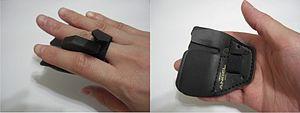
Palette Italiano: ""Patella"" (protezione per le dita) per arcieri"
L'arc est une arme de trait destinée à lancer des flèches. Il est constitué principalement d'une pièce courbe flexible qui emmagasine et restitue l'énergie comme un ressort, et d'une corde qui permet l'armement de l'arc, puis la transmission de l'impulsion à la flèche lors de la détente. L'entraînement à l'usage de cette arme, à un niveau amateur ou professionnel, est appelé le tir à l'arc ou, anciennement, l'archerie. Un homme qui tire à l'arc est un archer, une femme est une archère. Le mot « archer » désignait autrefois un combattant dont l'arc était l'arme principale. L'arc a été massivement utilisé comme arme de guerre dès la Préhistoire et a conservé une grande importance en tant qu'équipement militaire jusqu'à l'époque moderne, où il est surpassé par les armes à feu. Pendant le Moyen Âge européen, la célèbre bataille de Crécy illustra l'importance du rôle des archers gallois équipés de longbow. Durant toute sa période d'utilisation, l'arc est aussi largement utilisé pour la chasse. De nos jours, le mot d'archer ou d'archère désigne des personnes pratiquant le tir à l'arc dans un but sportif et non plus militaire.